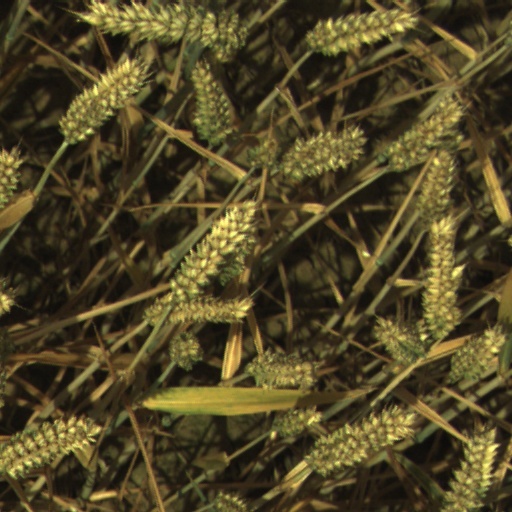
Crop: wheat